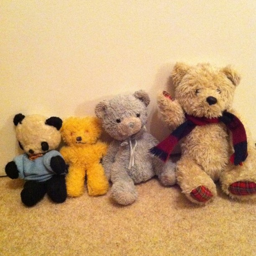
A PICTURE OF A GROUP OF TEDDY BEARS
Four Teddy Bears in row, against a wall on the floor.
some stuffed animals are laying against a wall
4 teddy bears lined up by size against the wall
Several stuffed bears lined up beside one another and sitting on the floor.